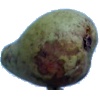
Label: Pear Stone 1